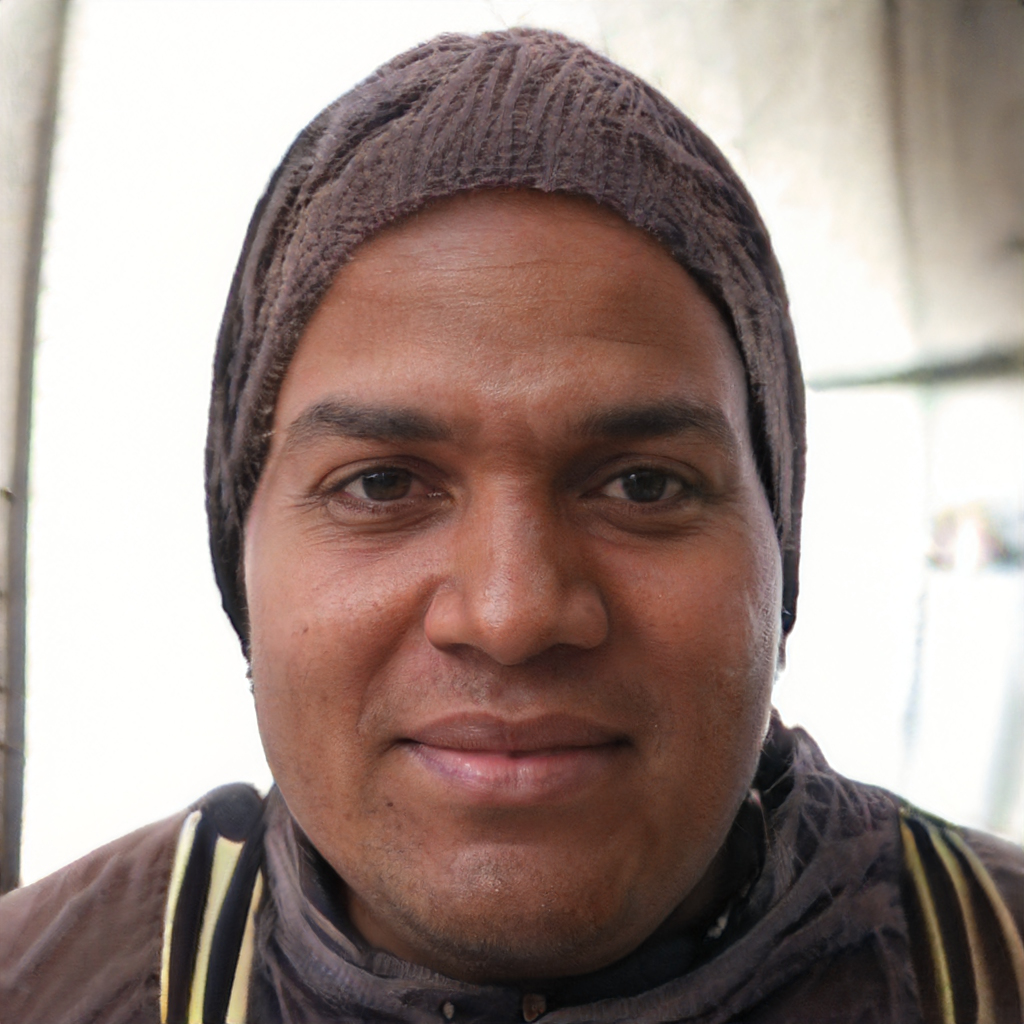
Label: No Watermark